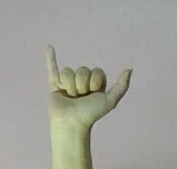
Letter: ya